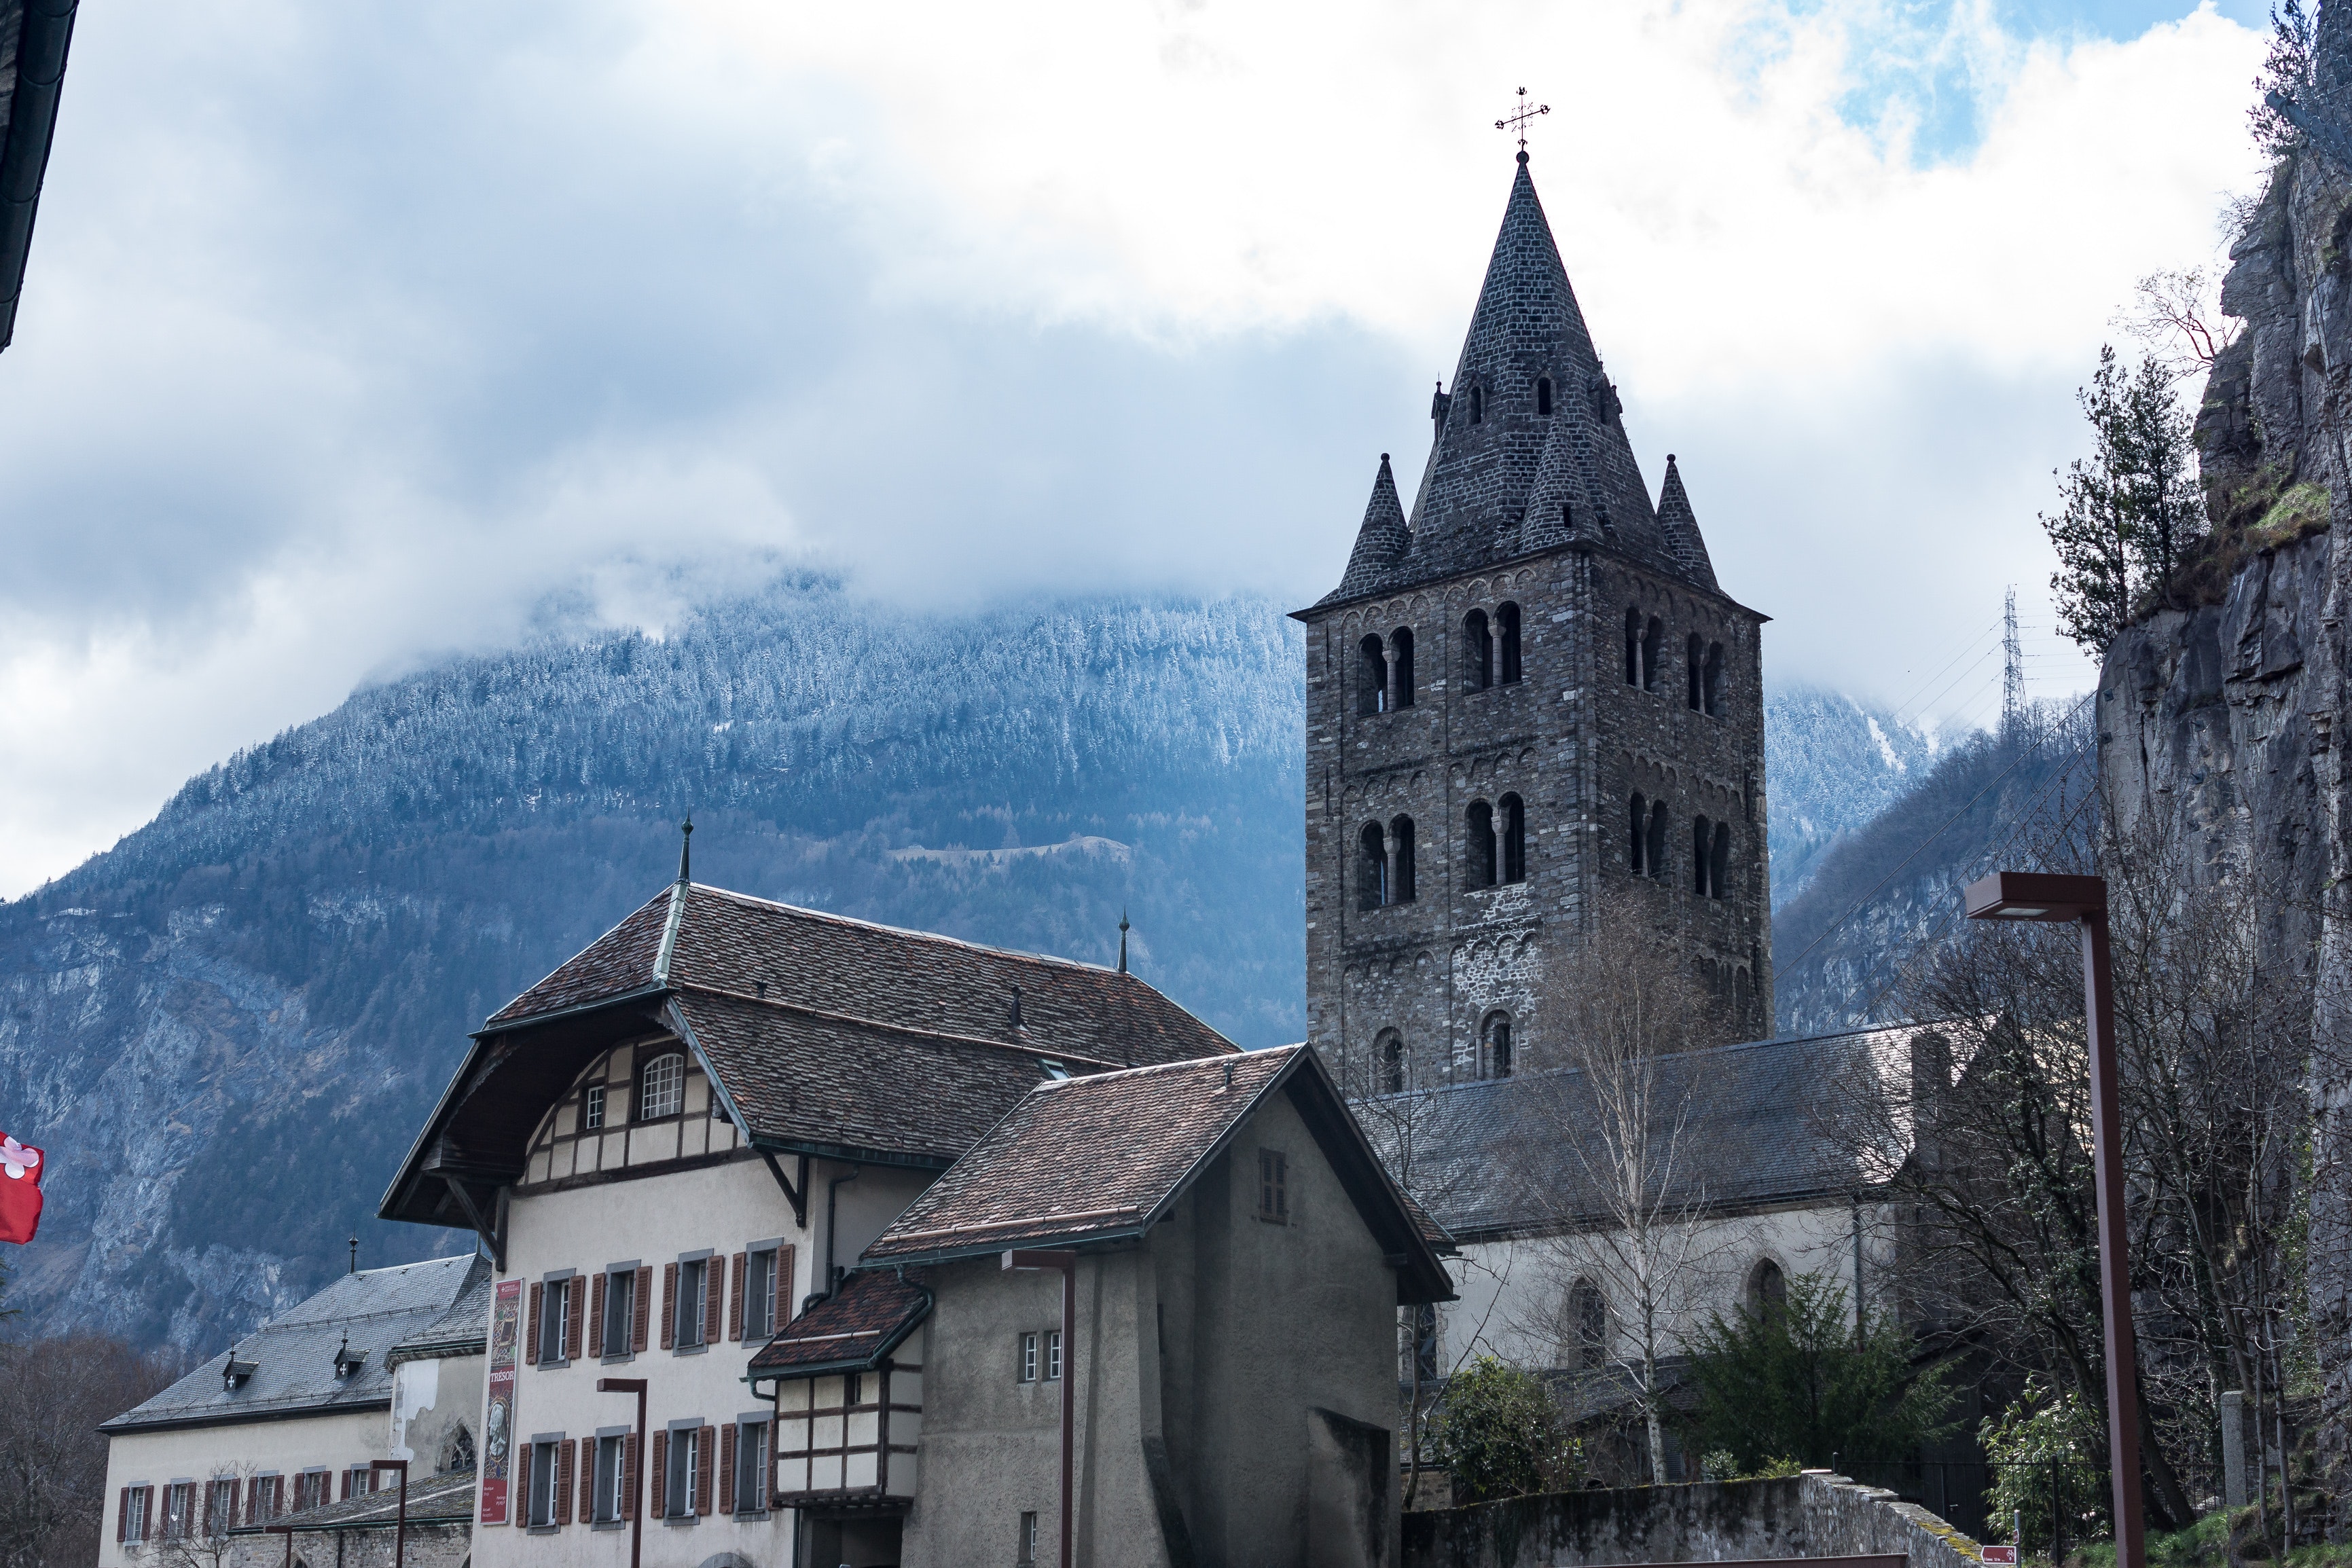
sky, mountain range, mountain, steeple, town, alps, architecture, building, church, cloud, hill station, medieval architecture, tree, spire, tourism, chateau, roof, winter, place of worship, city, chapel, vacation, bell tower, house, facade, castle